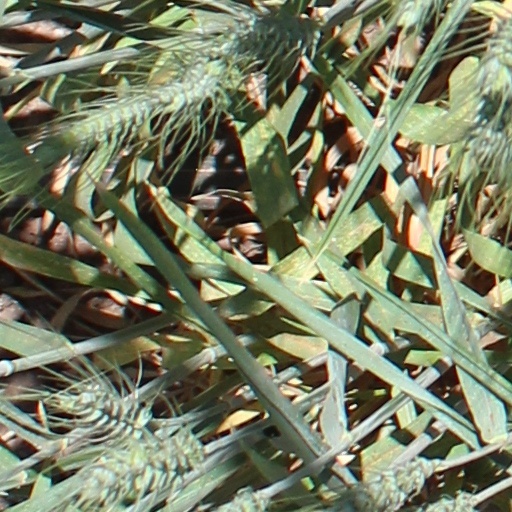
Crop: wheat